Langkær Gymnasium & HF

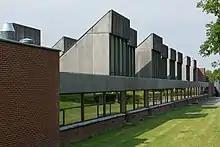
Northern side of Langkaer Gymnasium

The school opened in 1975. Its facilities were designed by Friis & Moltke Architects. A new section of the school was completed in 2011–12.